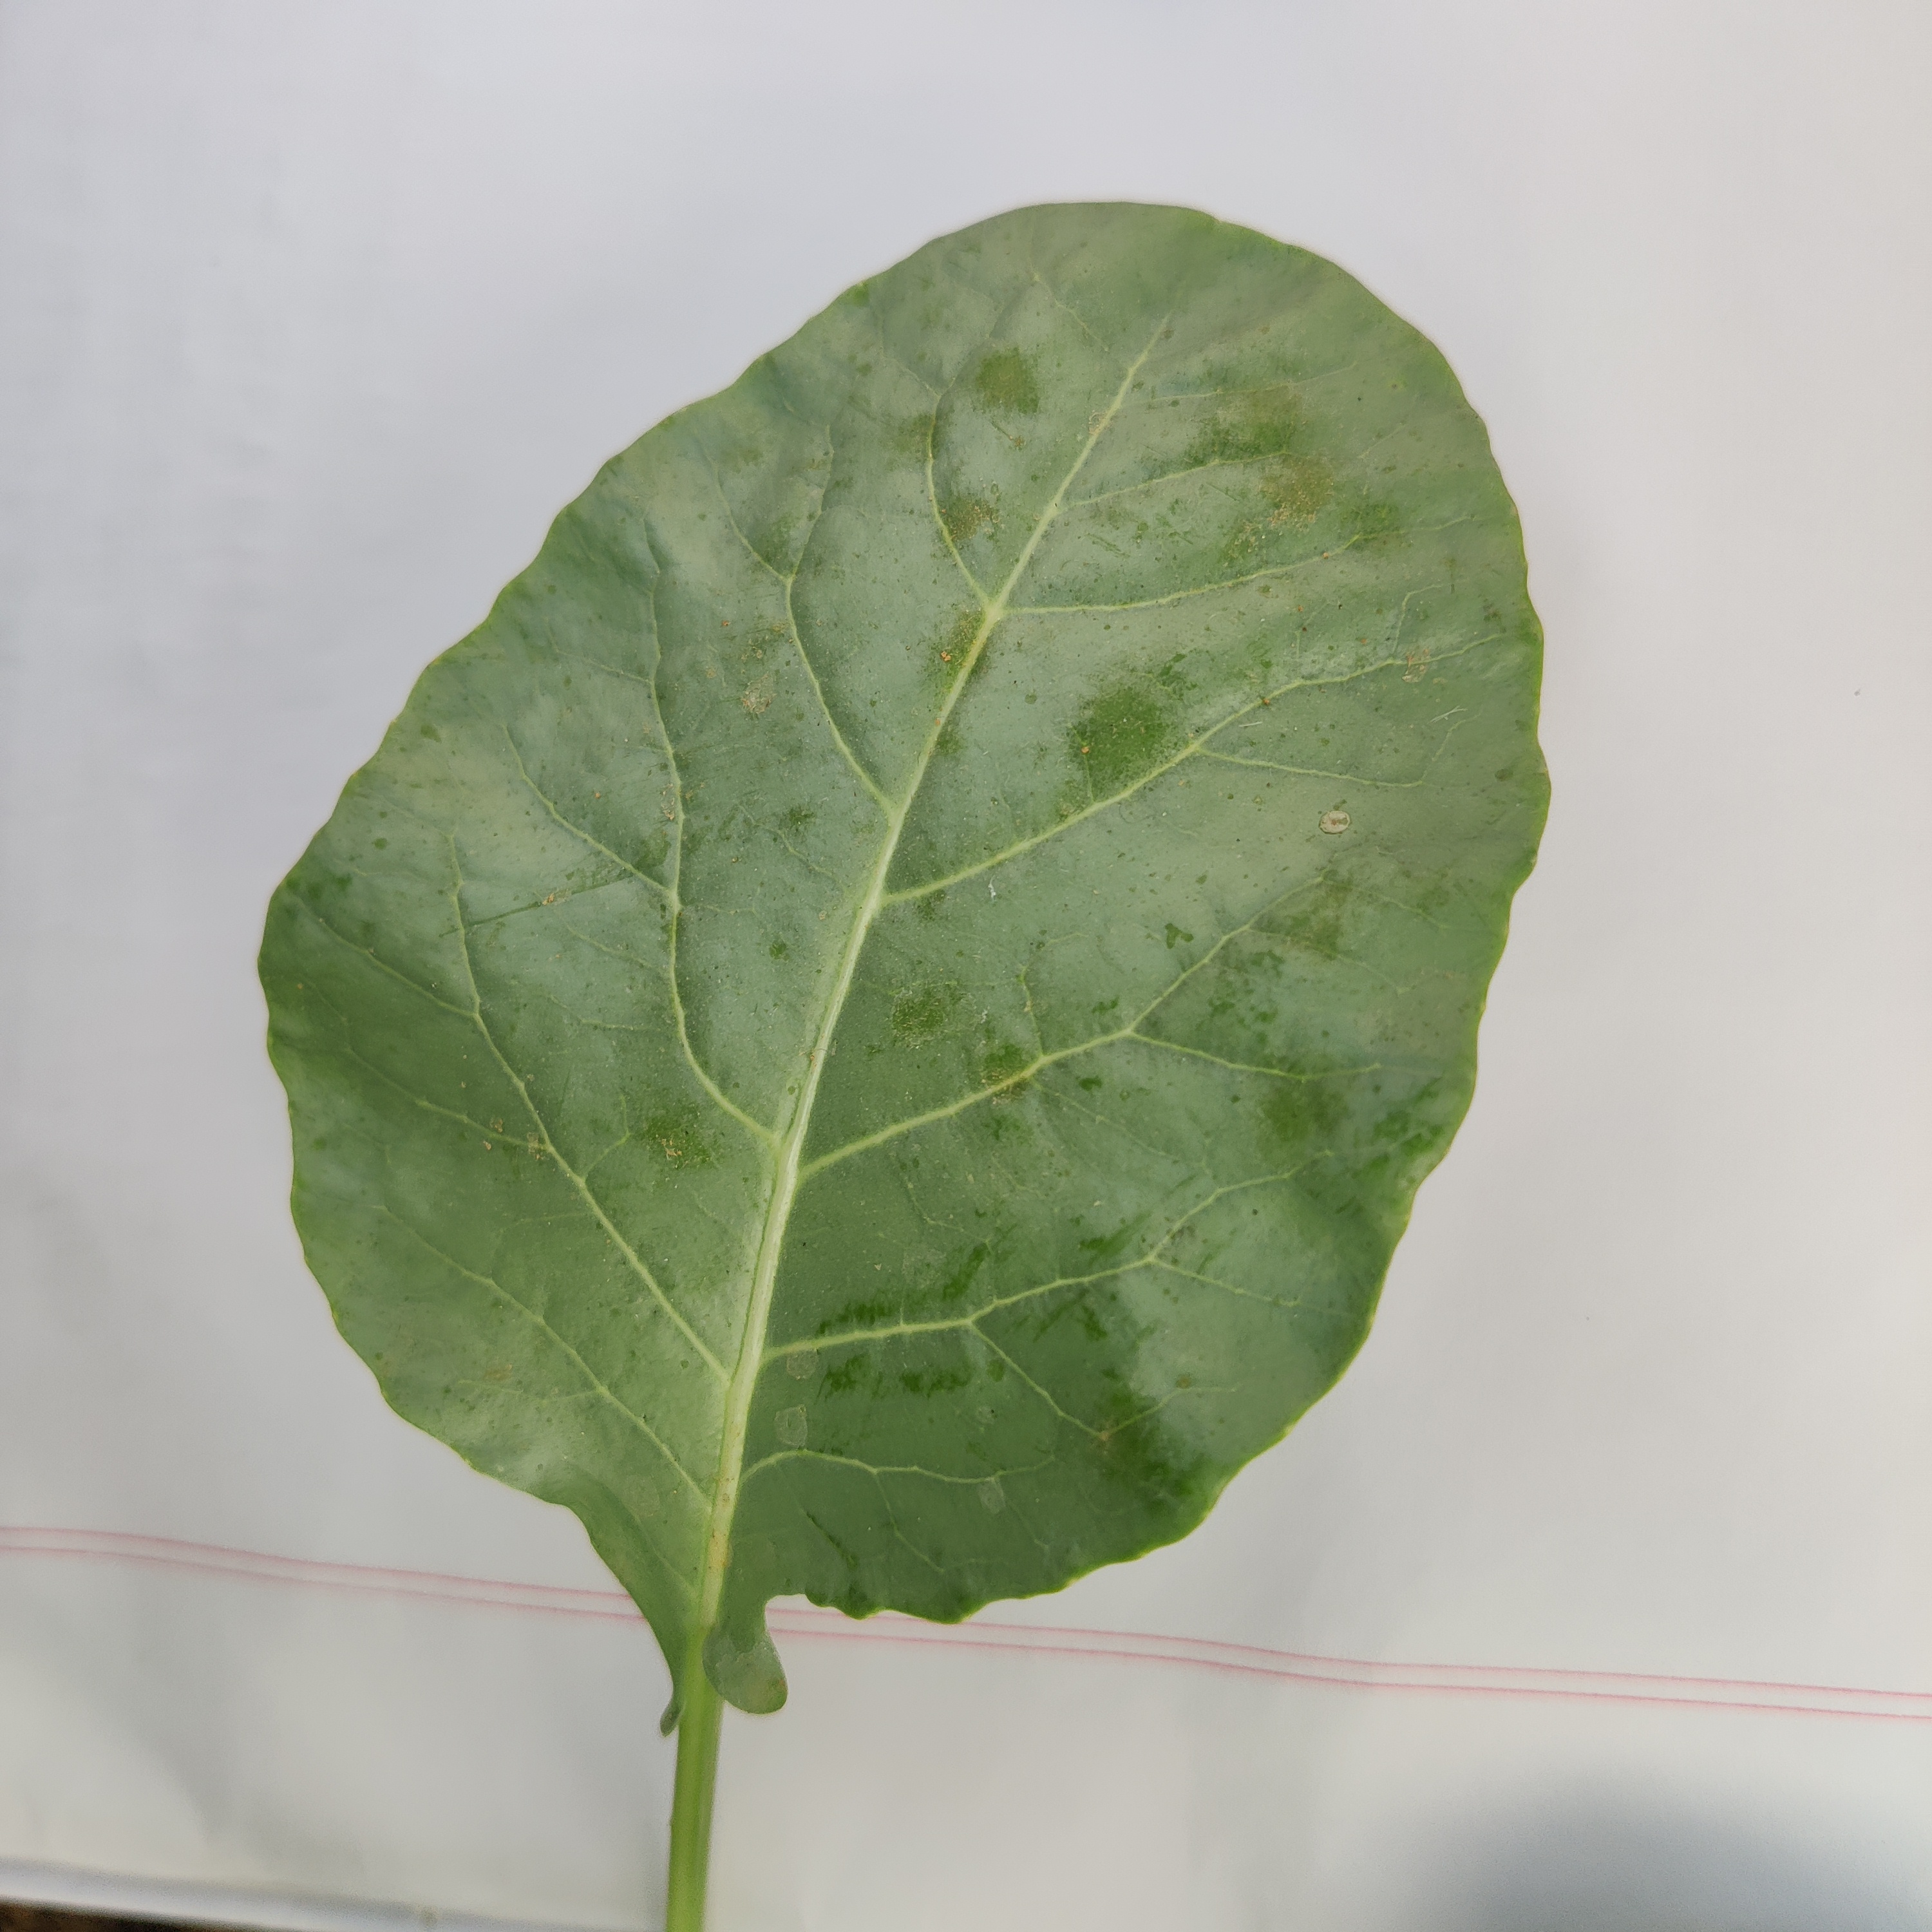
Label: Healthy